Saint-Dizier

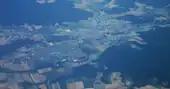
Aerial view

Located approximately east of Paris, halfway to Strasbourg, it is five miles from Western Europe's largest man-made lake, Lake Der-Chantecoq.